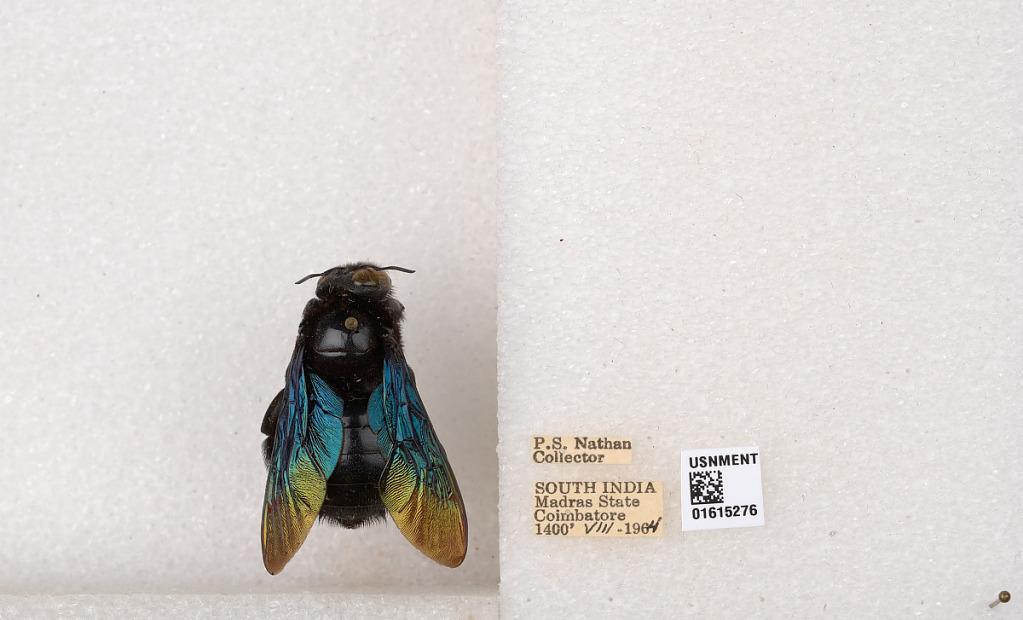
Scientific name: Xylocopa (Biluna) auripennis auripennis Lepeletier
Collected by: P. Nathan
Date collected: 1964-8-1
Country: India
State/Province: Tamil Nadu
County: Coimbatore
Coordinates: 10.9955, 76.9034